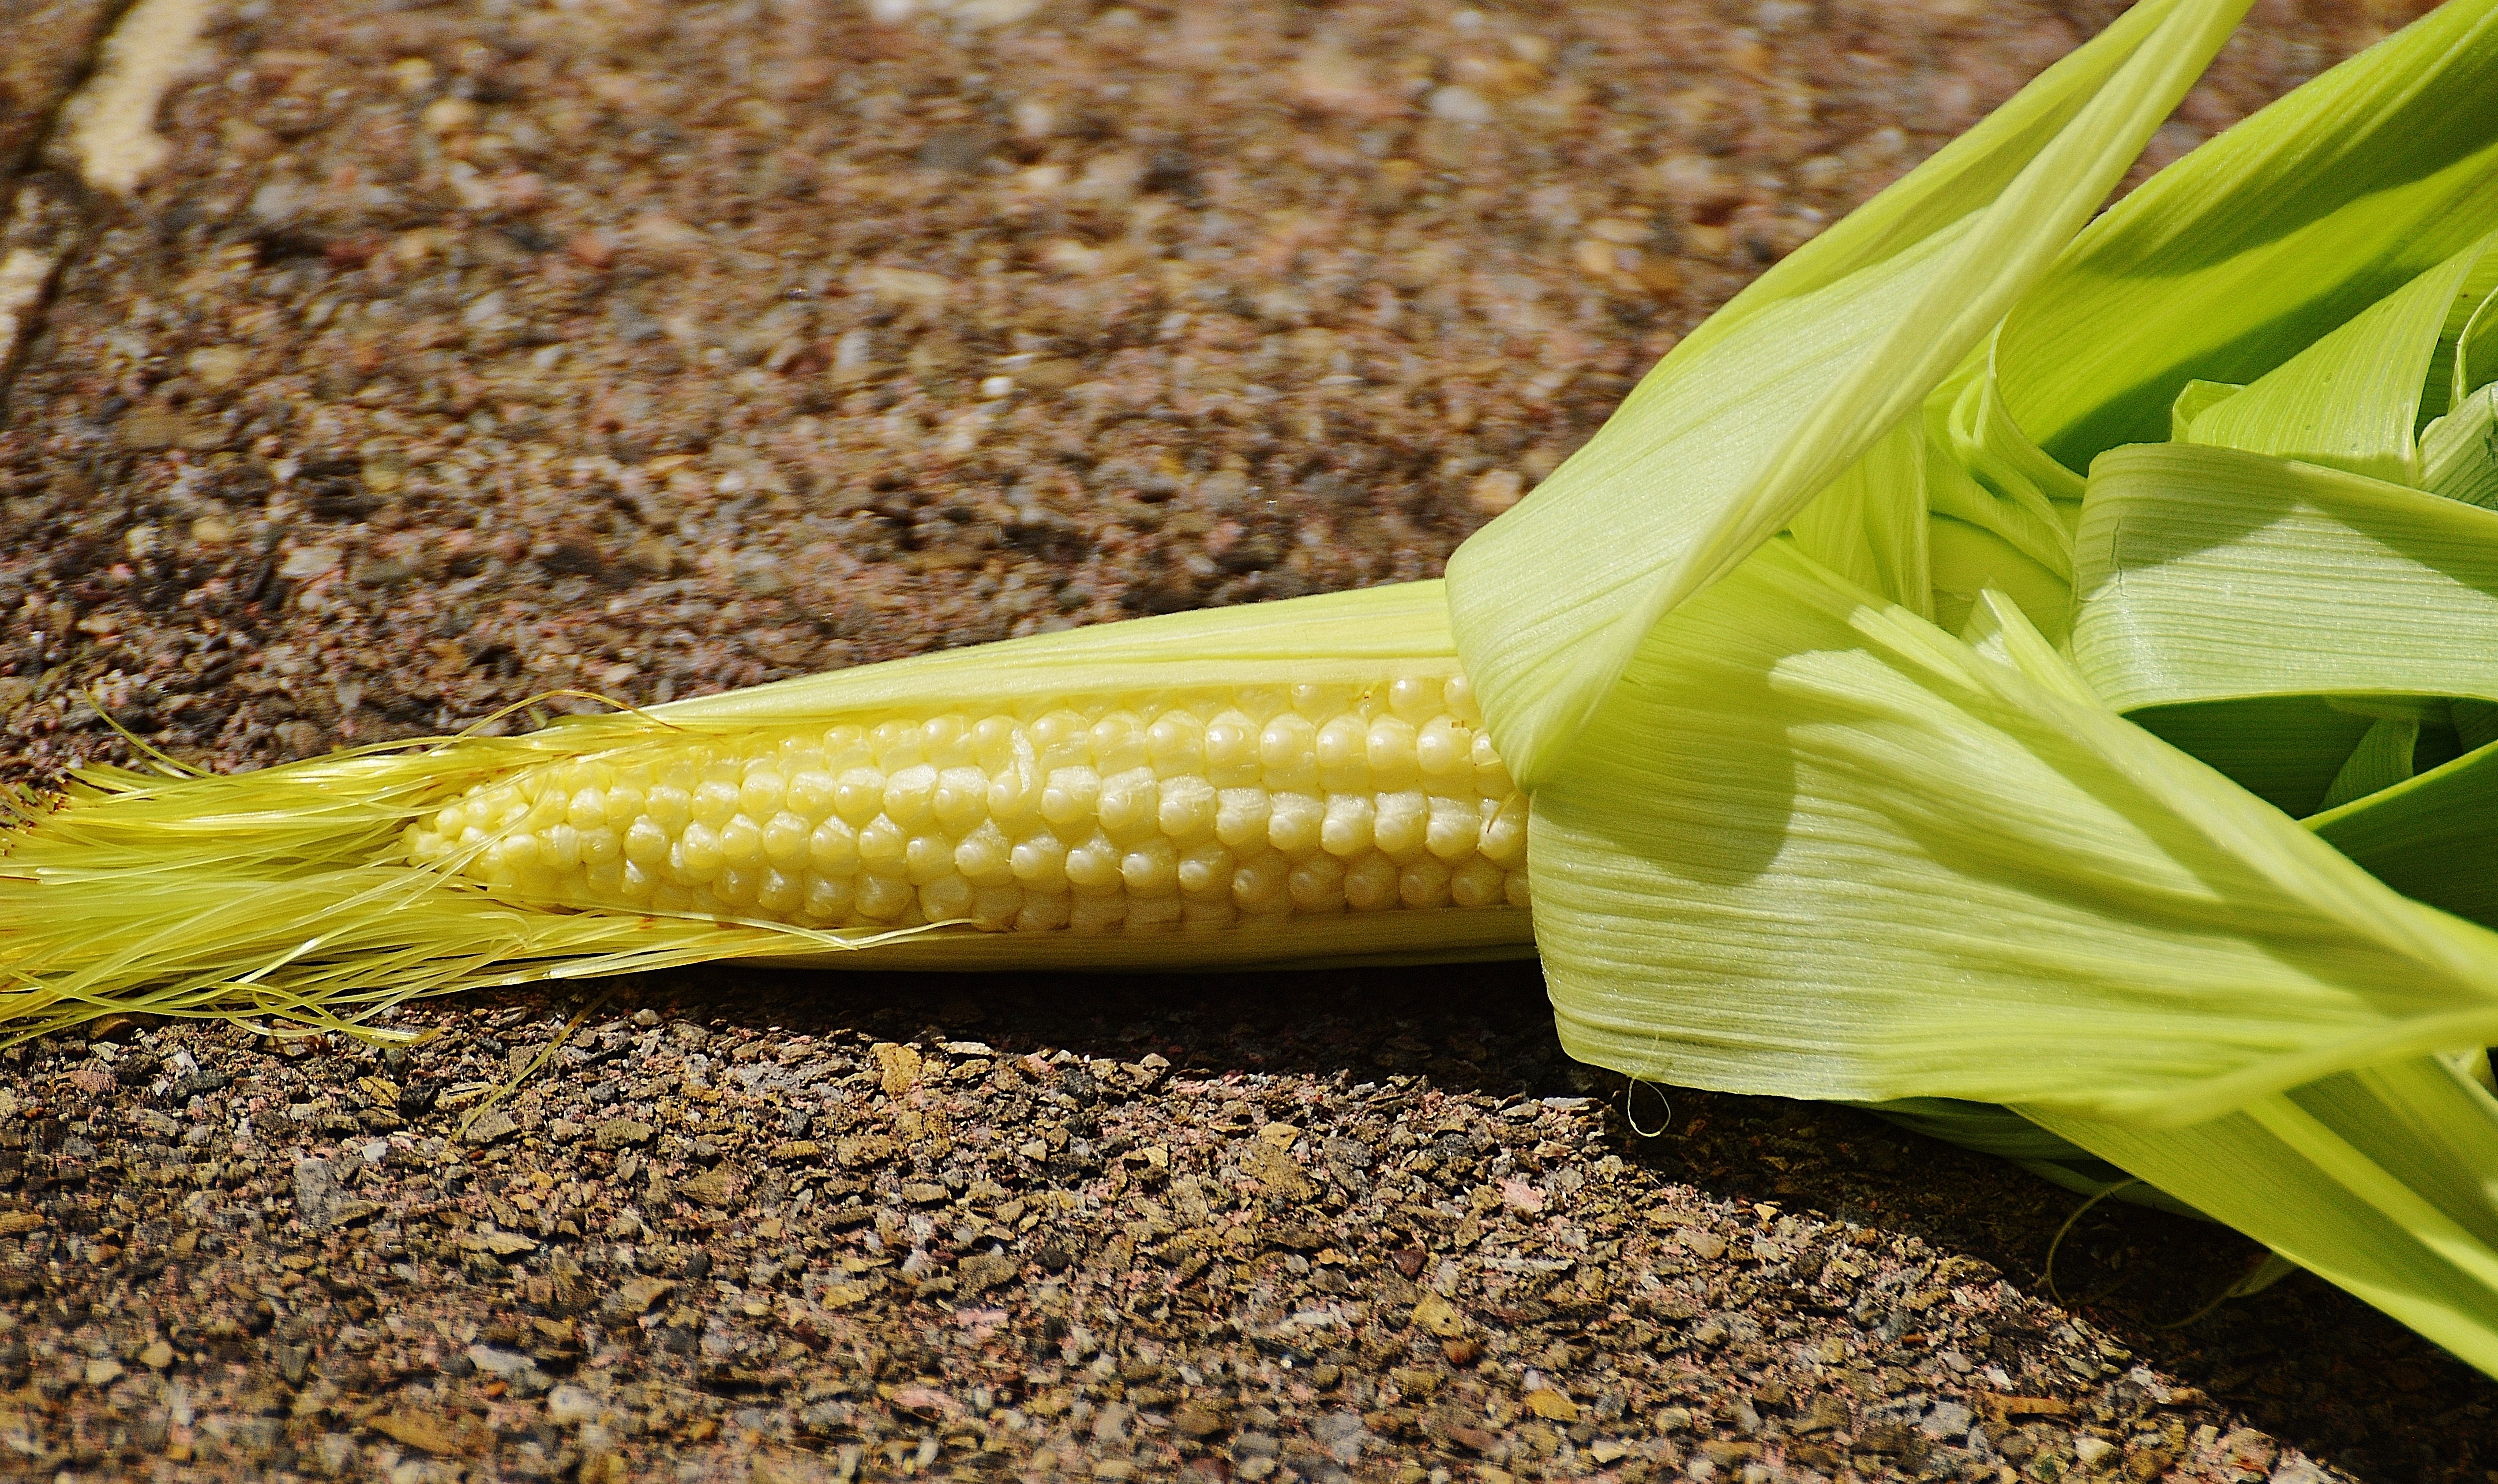
plant, leaf, flower, summer, young, dish, food, produce, vegetable, corn, botany, yellow, flora, vegetables, leek, maize, corn on the cob, flowering plant, grass family, plant stem, land plant